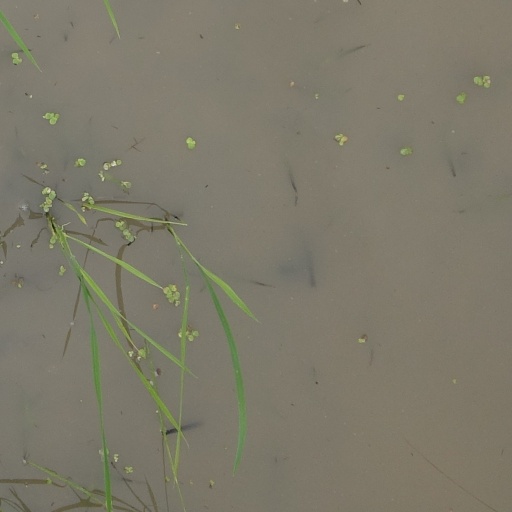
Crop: rice